West Midlands (region)

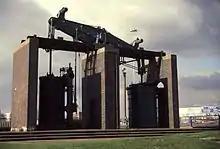
1817 Boulton & Watt beam blowing engine re-erected on the Dartmouth Circus roundabout, on the A4540 Middleway and the A38(M)

Birmingham's industrial development was triggered by discussions at the Lunar Society of Birmingham at Soho House, Boulton's house, and products were carried along the BCN Main Line canal. Soho Manufactory was the first man-made-powered factory in world. Chance Brothers of Smethwick built the glass for The Crystal Palace in 1851. Smethwick Engine, now at Thinktank, Birmingham Science Museum, is the oldest working steam engine, made in 1779, and is the oldest working engine in the world. Smethwick was a main centre for making lighthouse lanterns.